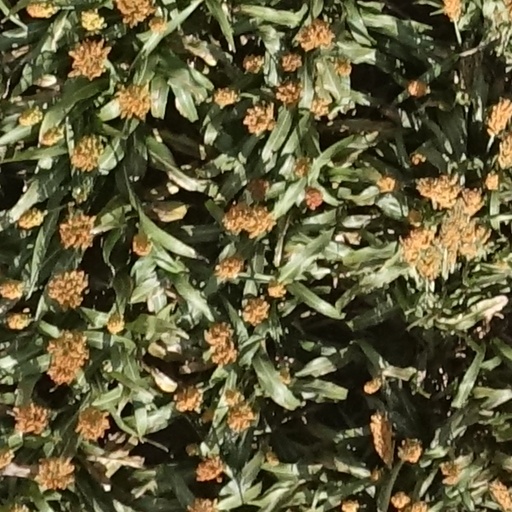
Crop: sorghum